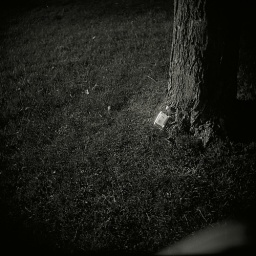
Empty bottle of Jim BeamHolga with red filter, Ilford HP5 Plus developed in Diafine.